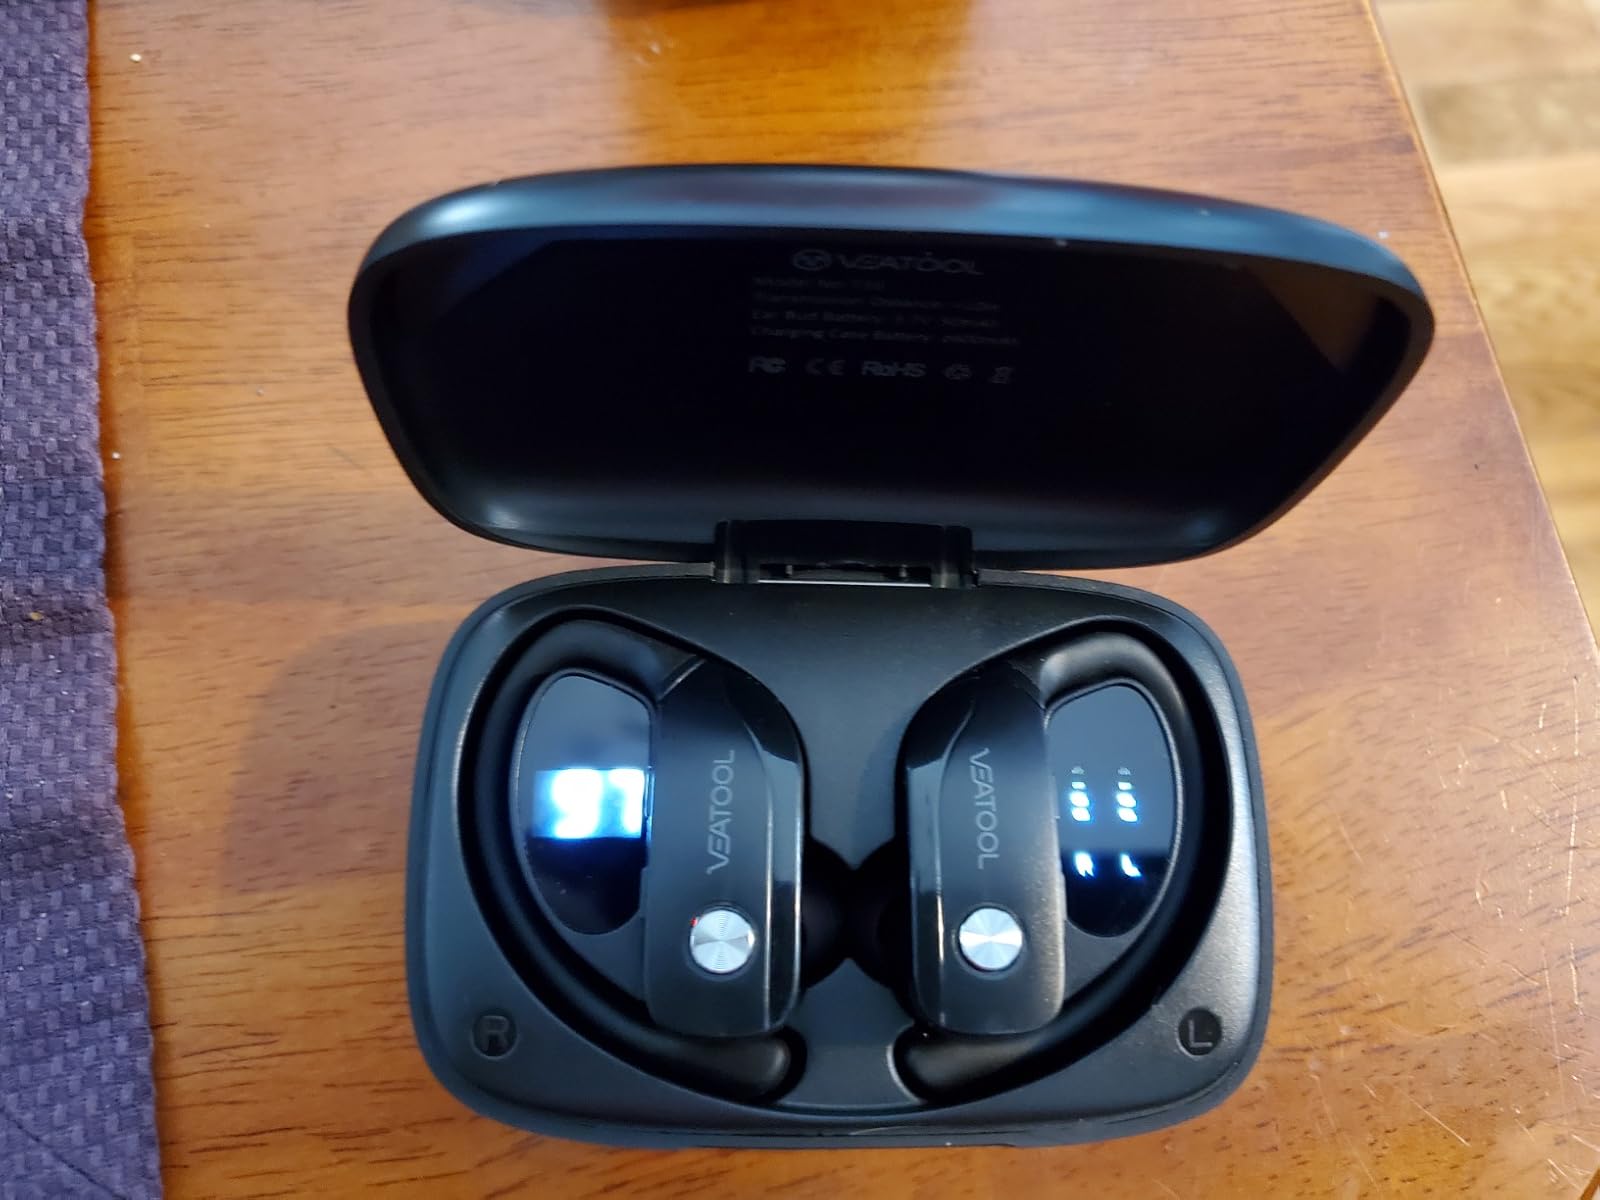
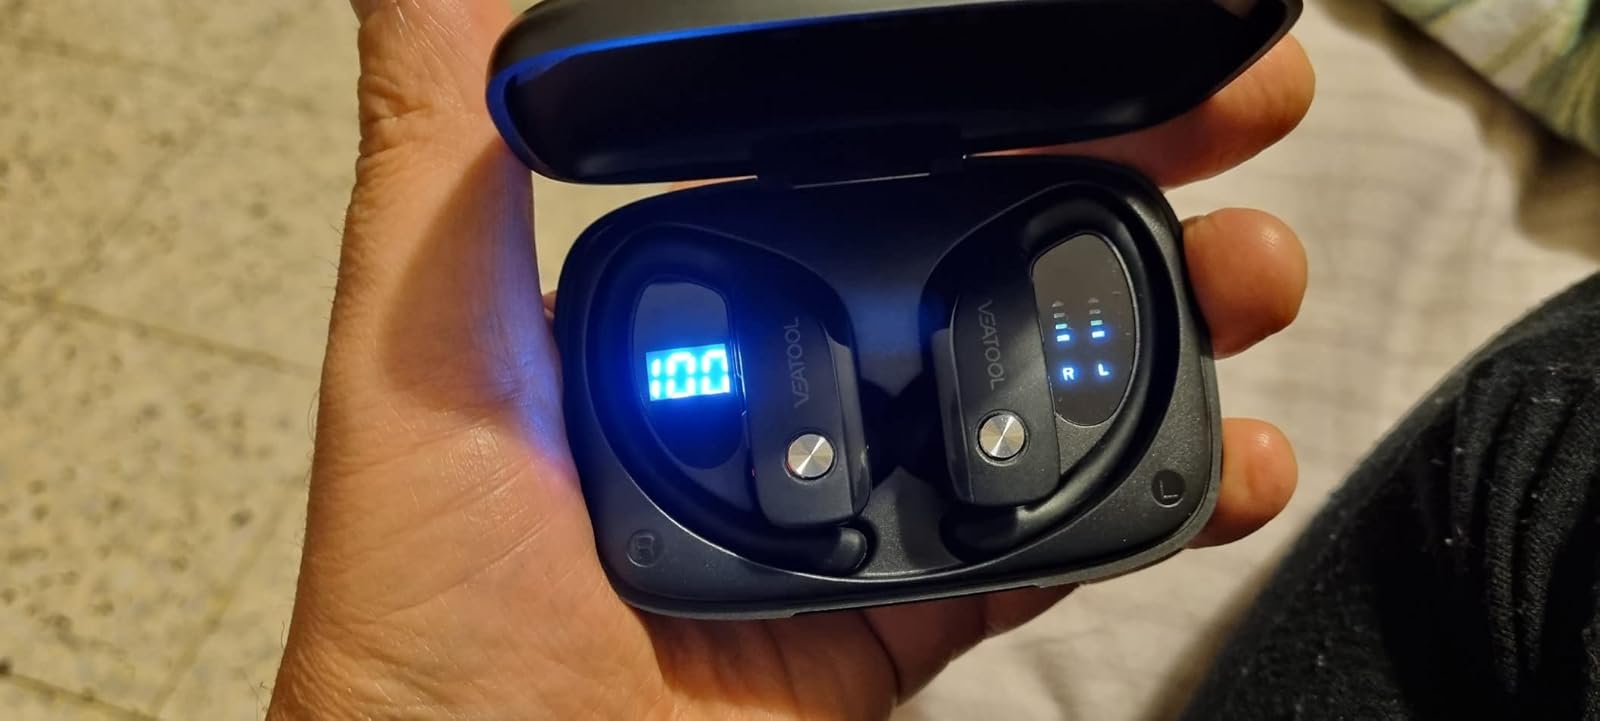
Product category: earbuds
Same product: yes